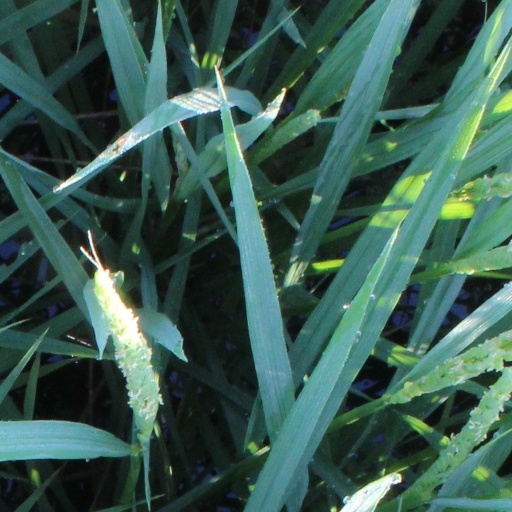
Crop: rice